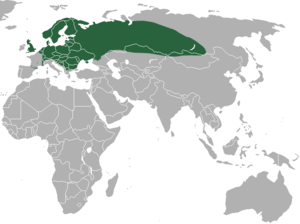
Almindelig spidsmus
Spidsmusens udbredelse
Spidsmusens udbredelse
Den almindelige spidsmus er en insektæder, der tilhører spidsmusefamilien. Længden af kroppen er omkring 65 millimeter og halen 37 millimeter. Arten findes over hele Danmark, f.eks. på enge og marker. Føden er hovedsagelig biller og andre insekter.